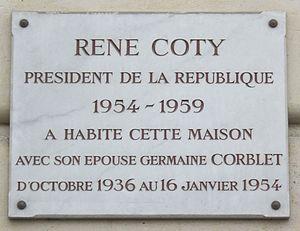
Plaque apposée au n° 5 du quai aux Fleurs, Paris 4e, où René Coty, président de la République de 1954 à 1959, habita avec son épouse Germaine Corblet d'octobre 1936 au 16 janvier 1954.
Germaine Coty, née Germaine Alice Corblet le 9 avril 1886 au Havre et morte le 12 novembre 1955 au château de Rambouillet, est l'épouse de René Coty, dix-septième président de la République française du 16 janvier 1954 au 8 janvier 1959.
René Coty, né le 20 mars 1882 au Havre et mort le 22 novembre 1962 dans la même ville, est un homme d'État français. Il est président de la République du 16 janvier 1954 au 8 janvier 1959.
Le quai aux Fleurs est un quai situé le long de la Seine sur l'île de la Cité dans le 4ᵉ arrondissement de Paris.